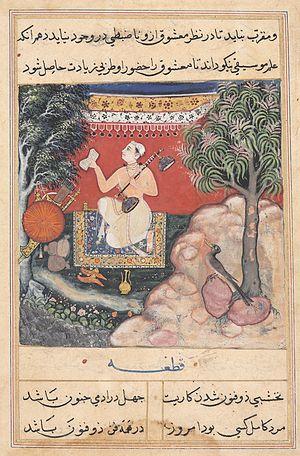
Basawan ou Basavan, était un peintre en miniature indienne de style Moghol Il était connu de ses contemporains comme un habile coloriste et un fin observateur de la nature humaine, ainsi que pour son usage du portrait dans les illustrations de l'Akbarnama, biographie officielle de l'empereur moghol Akbar, considéré comme une innovation dans l'art indien.